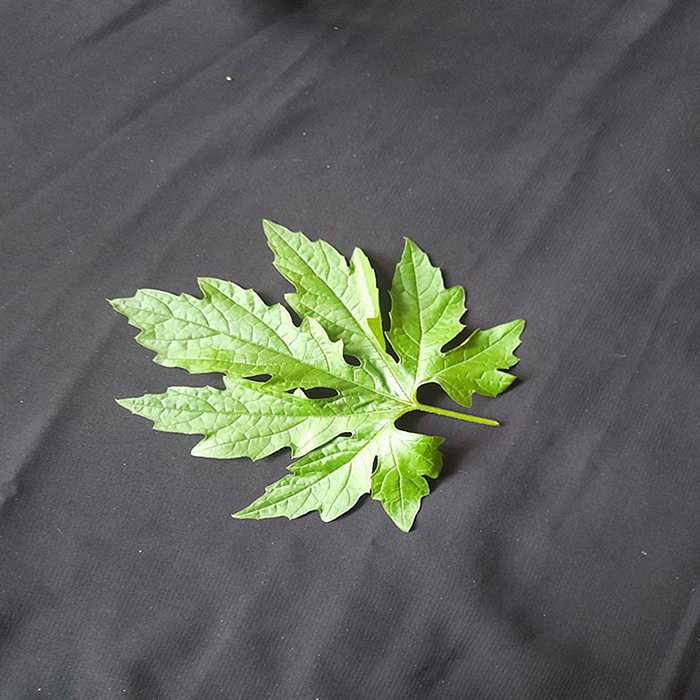
Plant: Bitter Gourd
Label: Fresh leaf